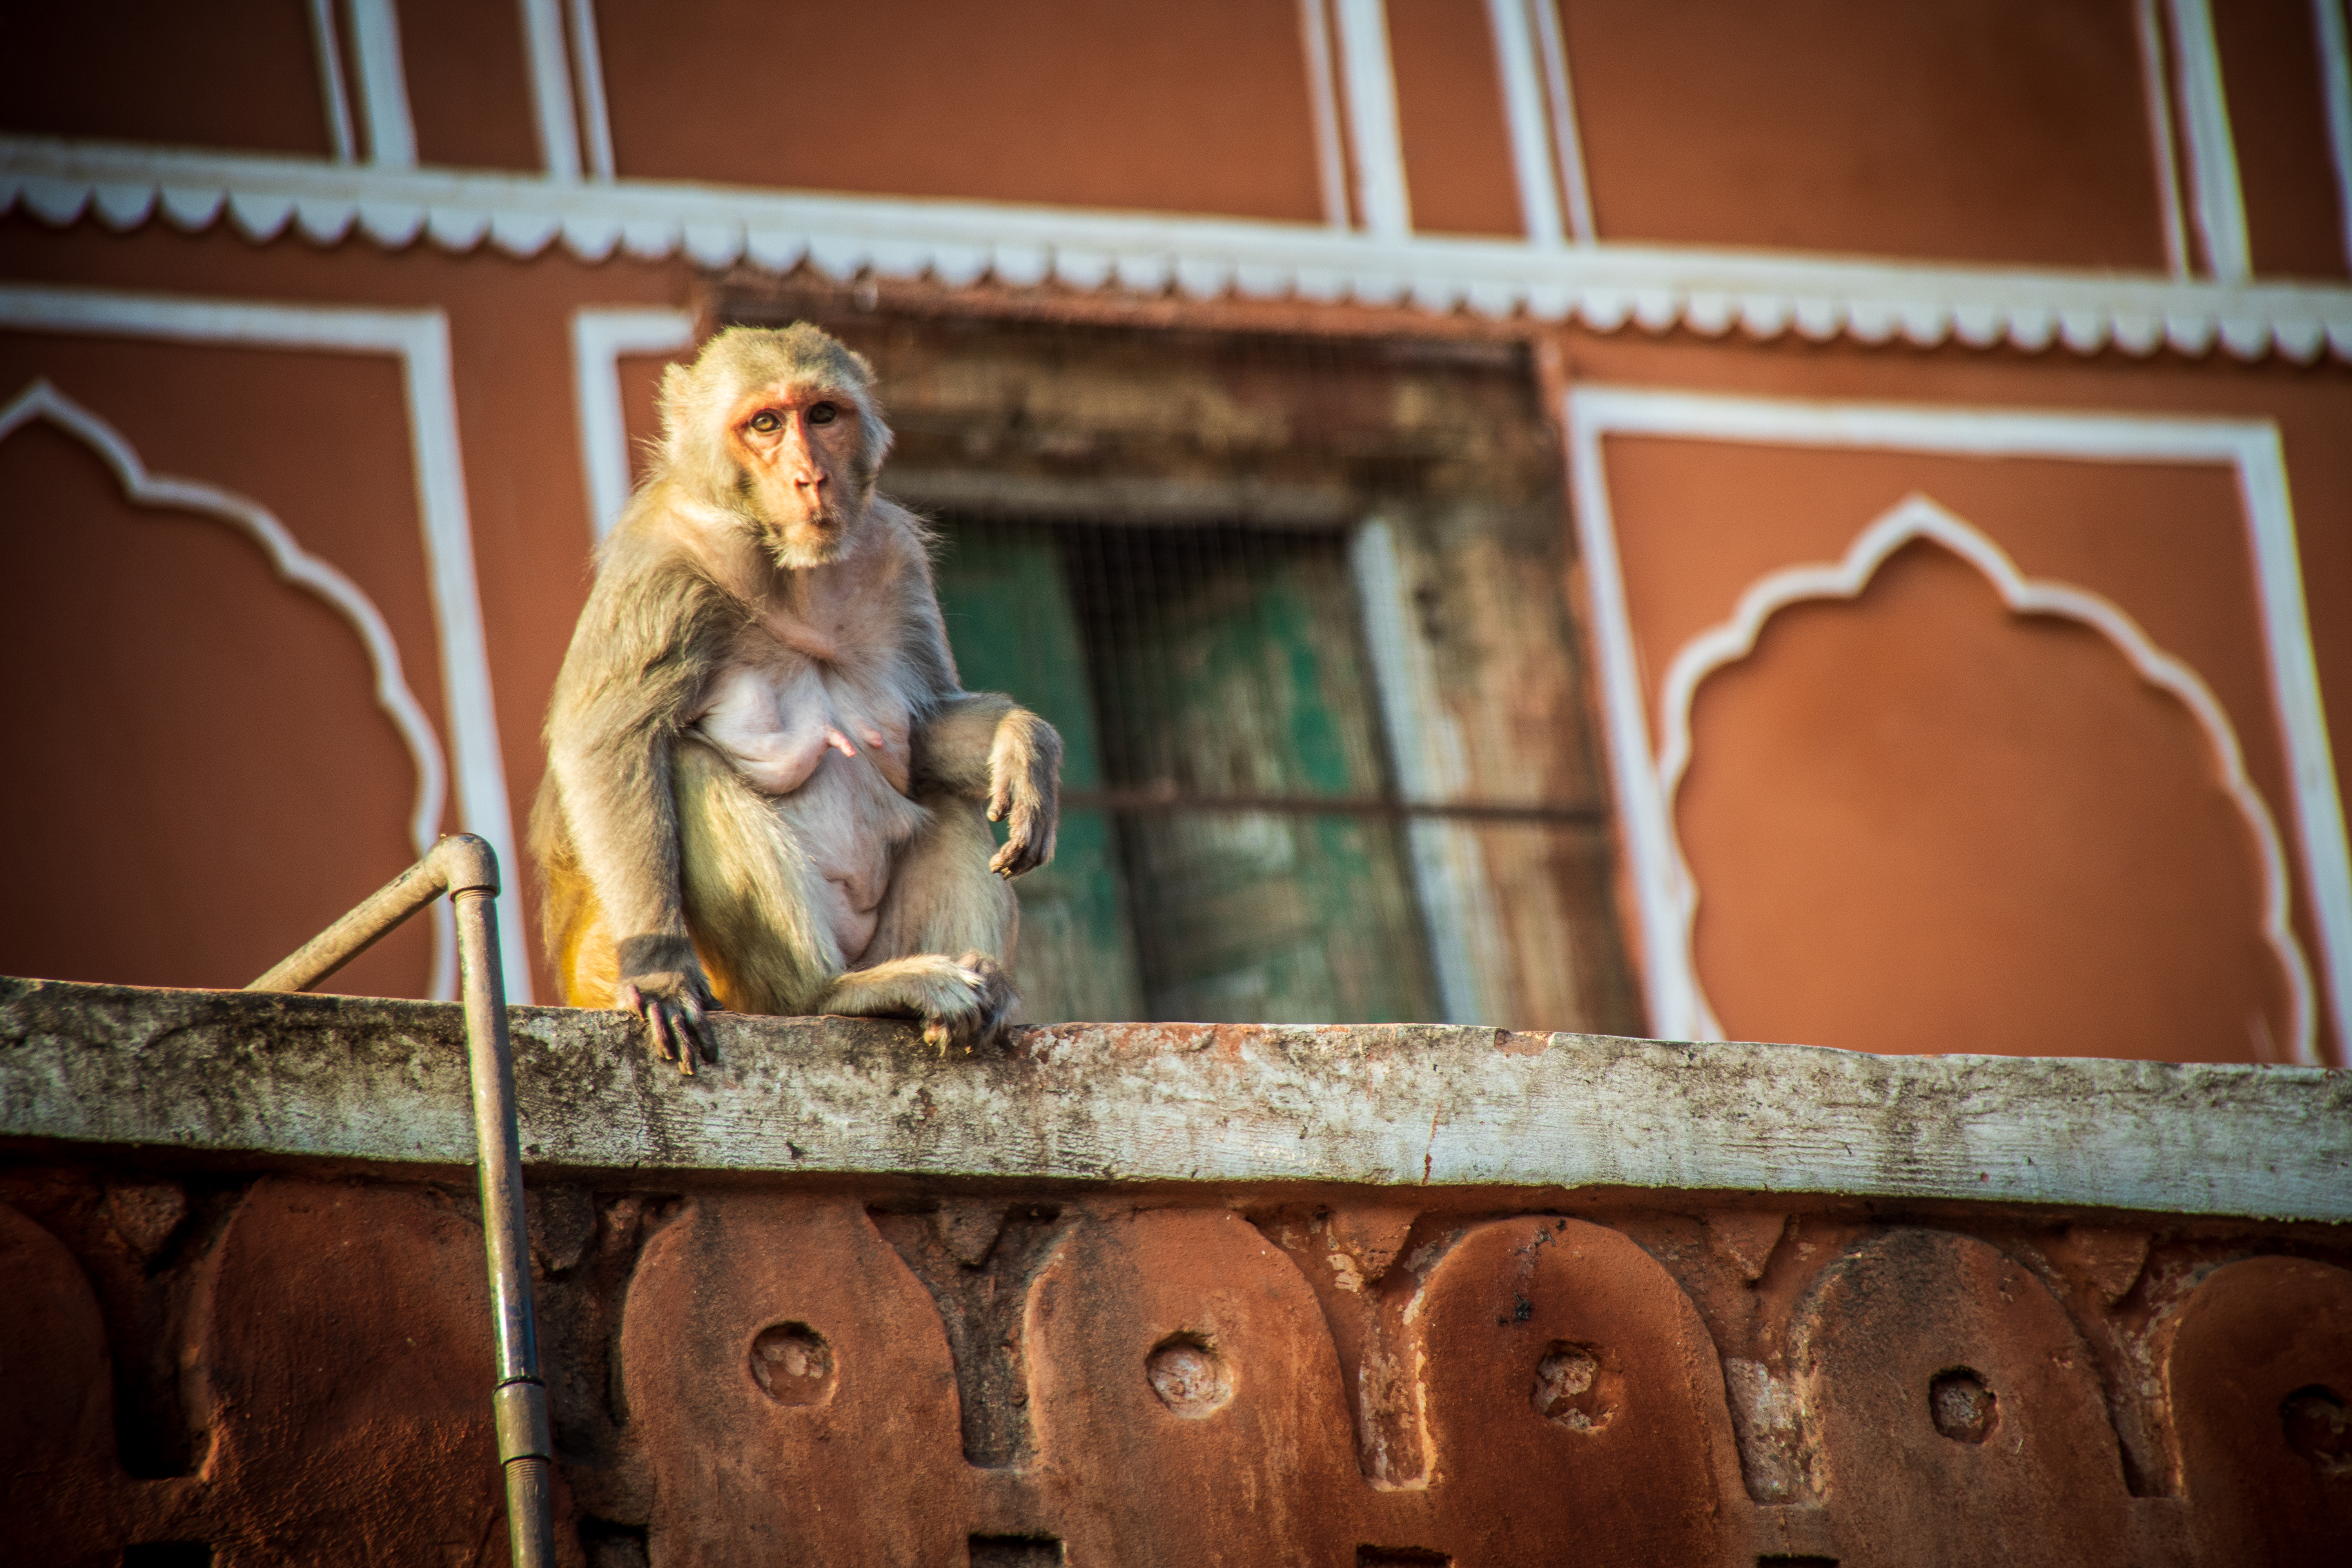
jaipur, amber, amer, animal, animals, asia, baby animal, brown, city, female, food, happy, hawa mahal, hindu, india, indian, jaipurian, langur, langurs, macaca, macaque, male, mammal, monkey, monkeys, nature, outdoor, outdoors, palace, pink, pink city, primate, rajasthan, rooftops, semnopithecus, street, temple, thailand, tourism, tourists, traditional, travel, tropical, wild, wildlife, world, rhesus macaque, old world monkey, new world monkey